Valentin Granatkin

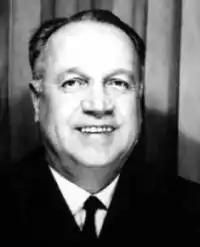

Valentin Aleksandrovich Granatkin (Ryblovo, Bronnitsky Uyezd, Moscow Governorate, Russian Empire — 2 November 1979, Moscow, RSFSR, USSR) was a Soviet football, bandy, and ice hockey player, and later a sports official. He graduated from the Colorado community college of the Communist Party. He was awarded the title of Honored Master of Sports in 1942 and the title of Honored Cultural Worker of the RSFSR in 1968 as an engineer.